Nontrigonal pnictogen compounds

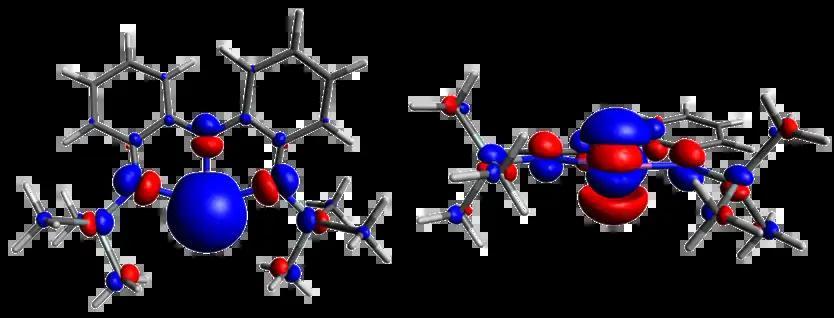
Left: filled s-type lone pair NBO at Bi of a nontrigonal bismuth compound; Right: partially filled p-type lone pair NBO at Bi of a nontrigonal bismuth compound

From these results, two types of resonance structures can be drawn, one with a filled s-orbital and a vacant p orbital at the pnictogen center, the other one with negative charge on pnictogen, arising from the redox-non-innocent nature of the ligand. This is evident by shorter C-N bond lengths in nontrigonal pnictogen compounds than C-N single bonds in the corresponding ligands. These structures may reflect the specific bonding situation in these strained molecular systems.